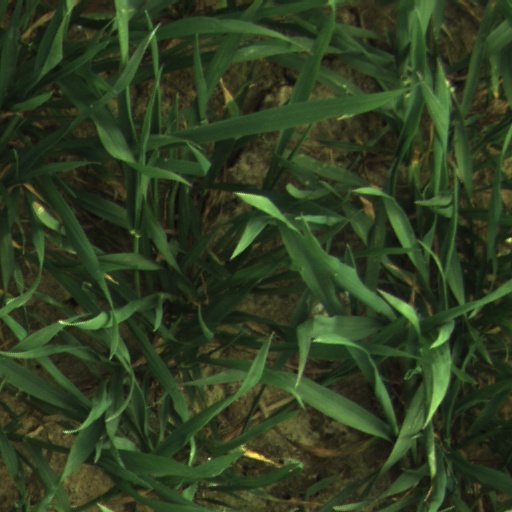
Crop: wheat